Gamma-ray astronomy

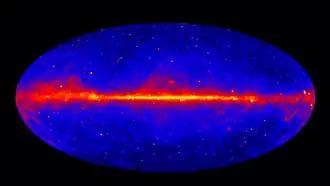
Survey of the sky at energies above 1 GeV, collected by the Fermi Gamma-ray Space Telescope in five years of observation (2009 to 2013).

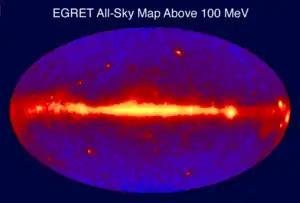
The sky at energies above 100 MeV observed by the Energetic Gamma Ray Experiment Telescope (EGRET) of the Compton Gamma Ray Observatory (CGRO) satellite (1991–2000).

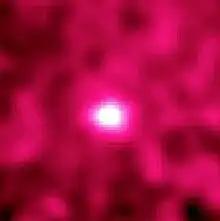
The Moon as seen by the Energetic Gamma Ray Experiment Telescope (EGRET), in gamma rays of greater than 20 MeV. These are produced by cosmic ray bombardment of its surface.

Gamma-ray astronomy is a subfield of astronomy where scientists observe and study celestial objects and phenomena in outer space which emit cosmic electromagnetic radiation in the form of gamma rays, i.e. photons with the highest energies (above 100 keV) at the very shortest wavelengths. Radiation below 100 keV is classified as X-rays and is the subject of X-ray astronomy.